British Academy

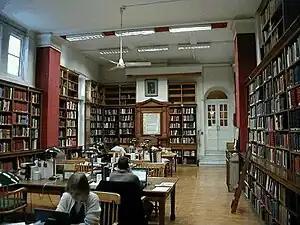
British School at Athens, one of the eight major British overseas research institutes supported by the British Academy.

In order to promote the interests of UK research and learning around the world, the Academy works to create frameworks to support international networking and collaboration and develop the role of humanities and social sciences research in tackling global challenges. It draws on expertise from a wide range of sources from within the fellowship and on specialist advice from its seven Area Panels for Africa, China, the Middle East, Europe, South Asia, and Latin America/Caribbean.